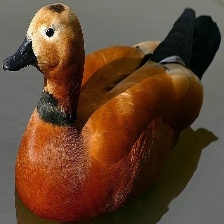
Species: RUDDY SHELDUCK
Scientific name: TADORNA FERRUGINEA
ImageNet parent category: drake